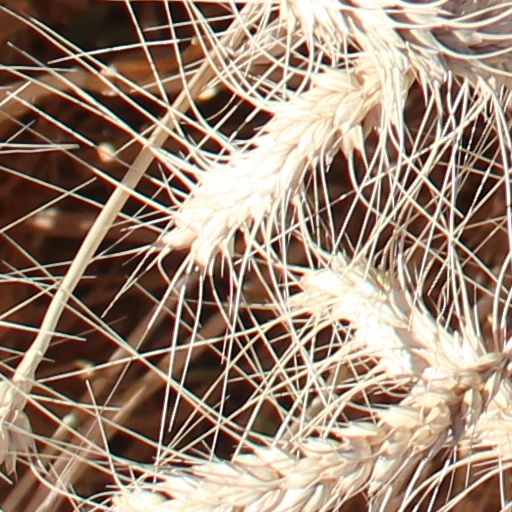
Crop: wheat